1852–53 United States Senate elections

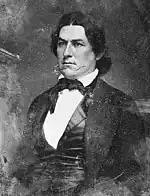
Senator Robert M. T. Hunter

The Rhode Island General Assembly failed to elect, so first-term Whig John Hopkins Clarke thereby lost re-election.